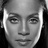
Emotion: neutral